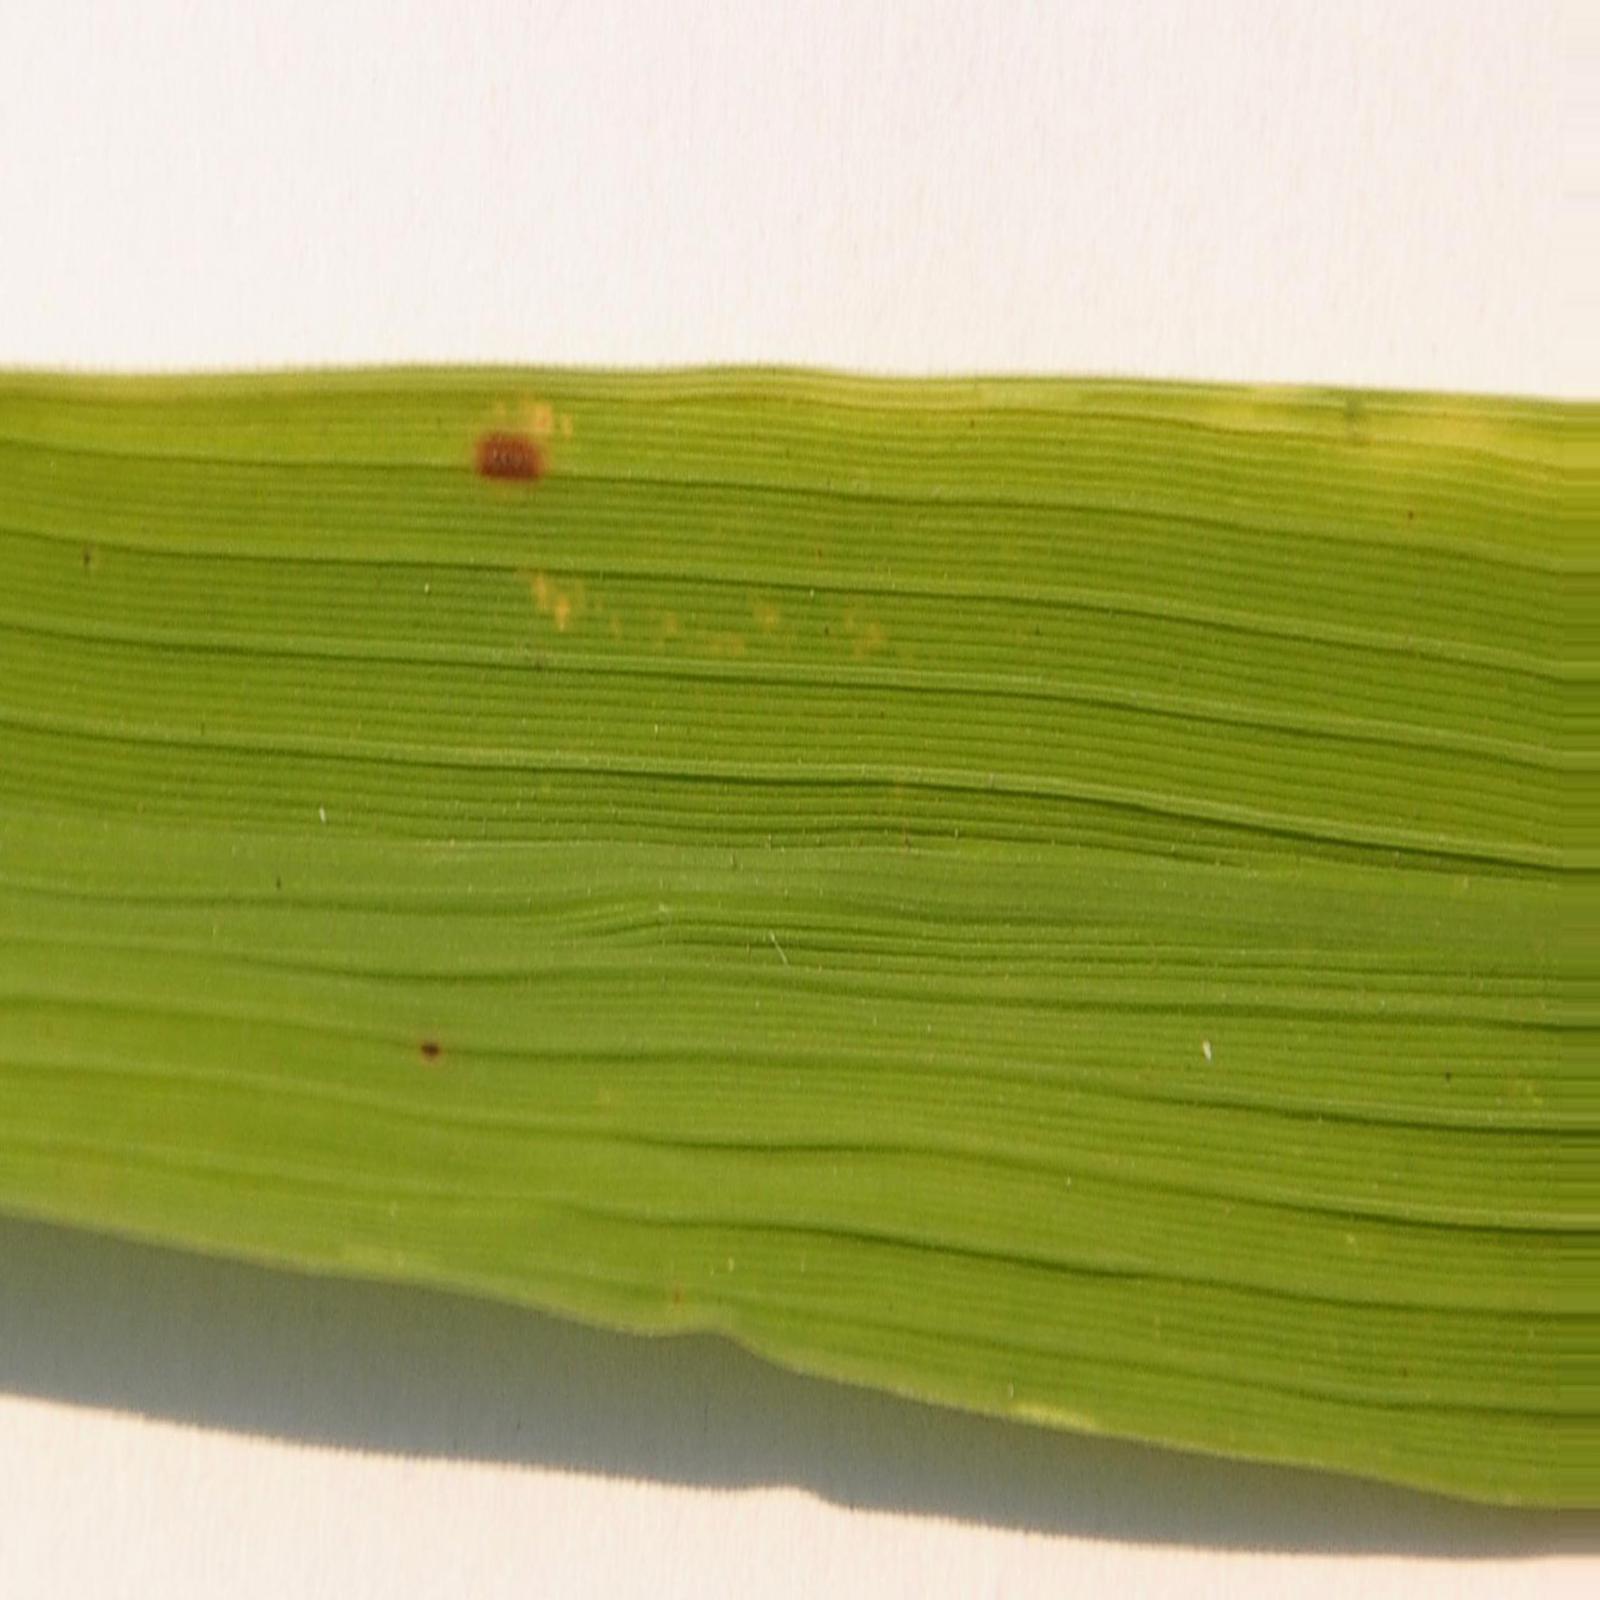
Nhãn: Bệnh Đốm Nâu ( Brown spot )